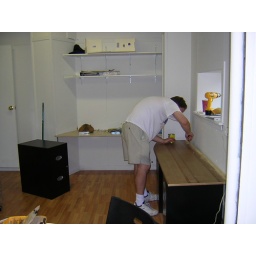
Stephen Waldron building a desk in our first gallery at 475 Keap Street.